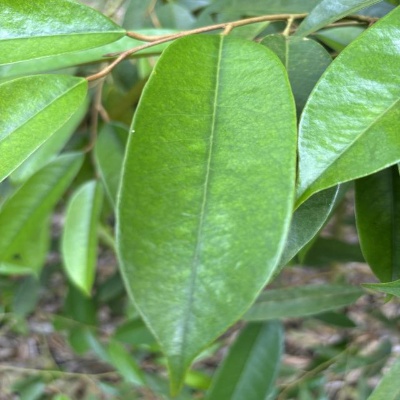
Label: Leaf_Healthy